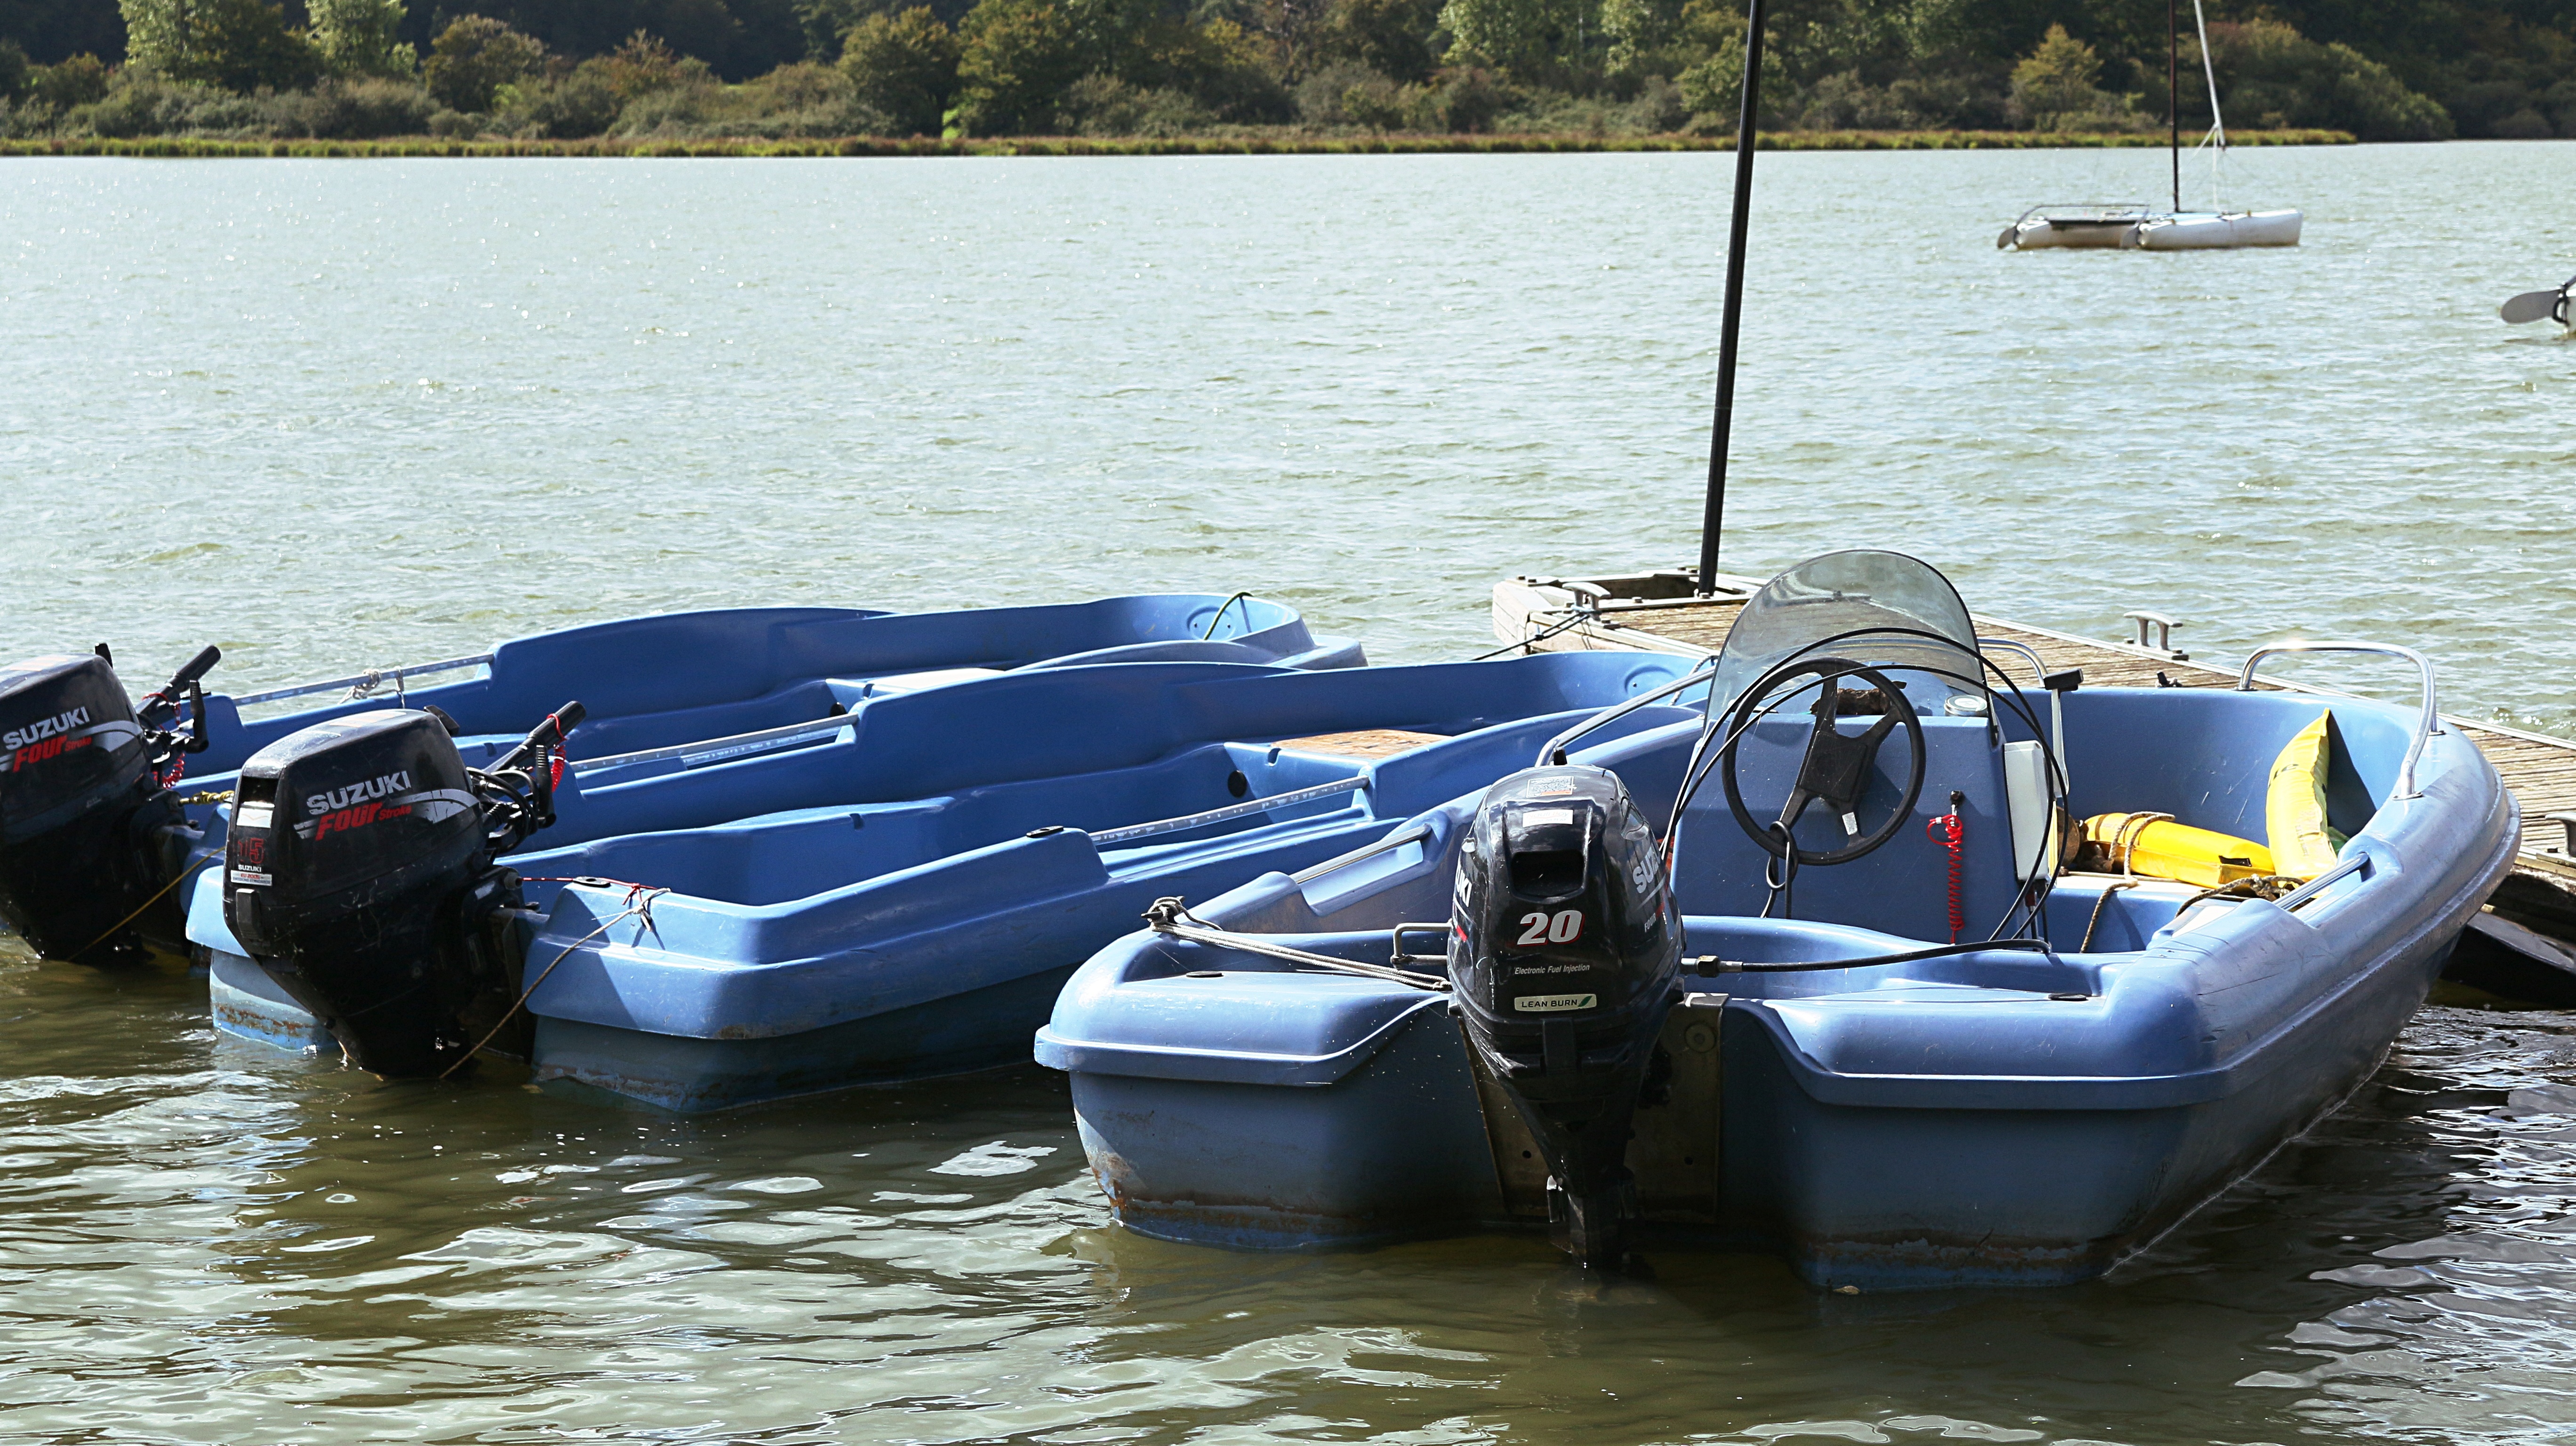
water, boat, shore, pond, vehicle, marina, waterway, motorboat, boating, boats, engine, navigation, watercraft, raft, dinghy, skiff, inflatable boat, watercraft rowing, rigid hulled inflatable boat